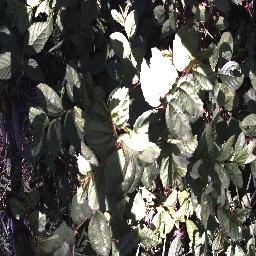
Label: chinee_apple